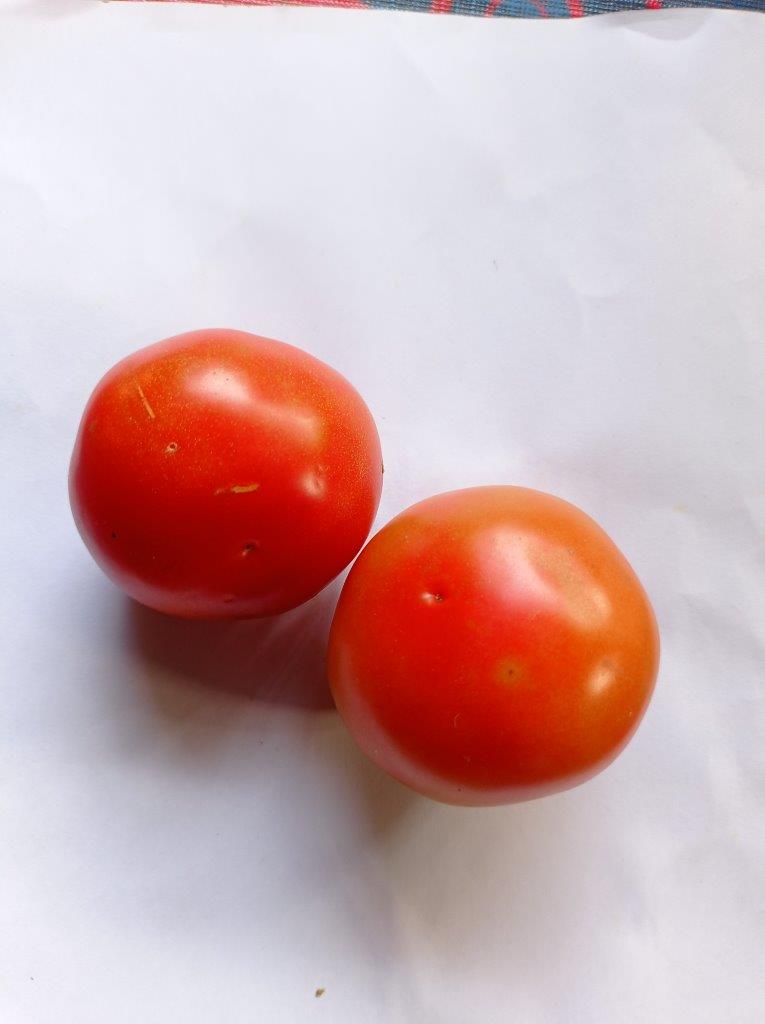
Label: Fresh